Henri Sérandour

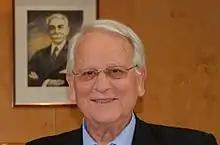
Henri Sérandour

Henri Sérandour (April 15, 1937 in Le Mans – November 12, 2009 in Dinard) was a former international water polo player. He was a past president of the French National Olympic Committee (CNOSF) during 16 years (1993-2009) and from 2000 to 2007, a member of the International Olympic Committee.